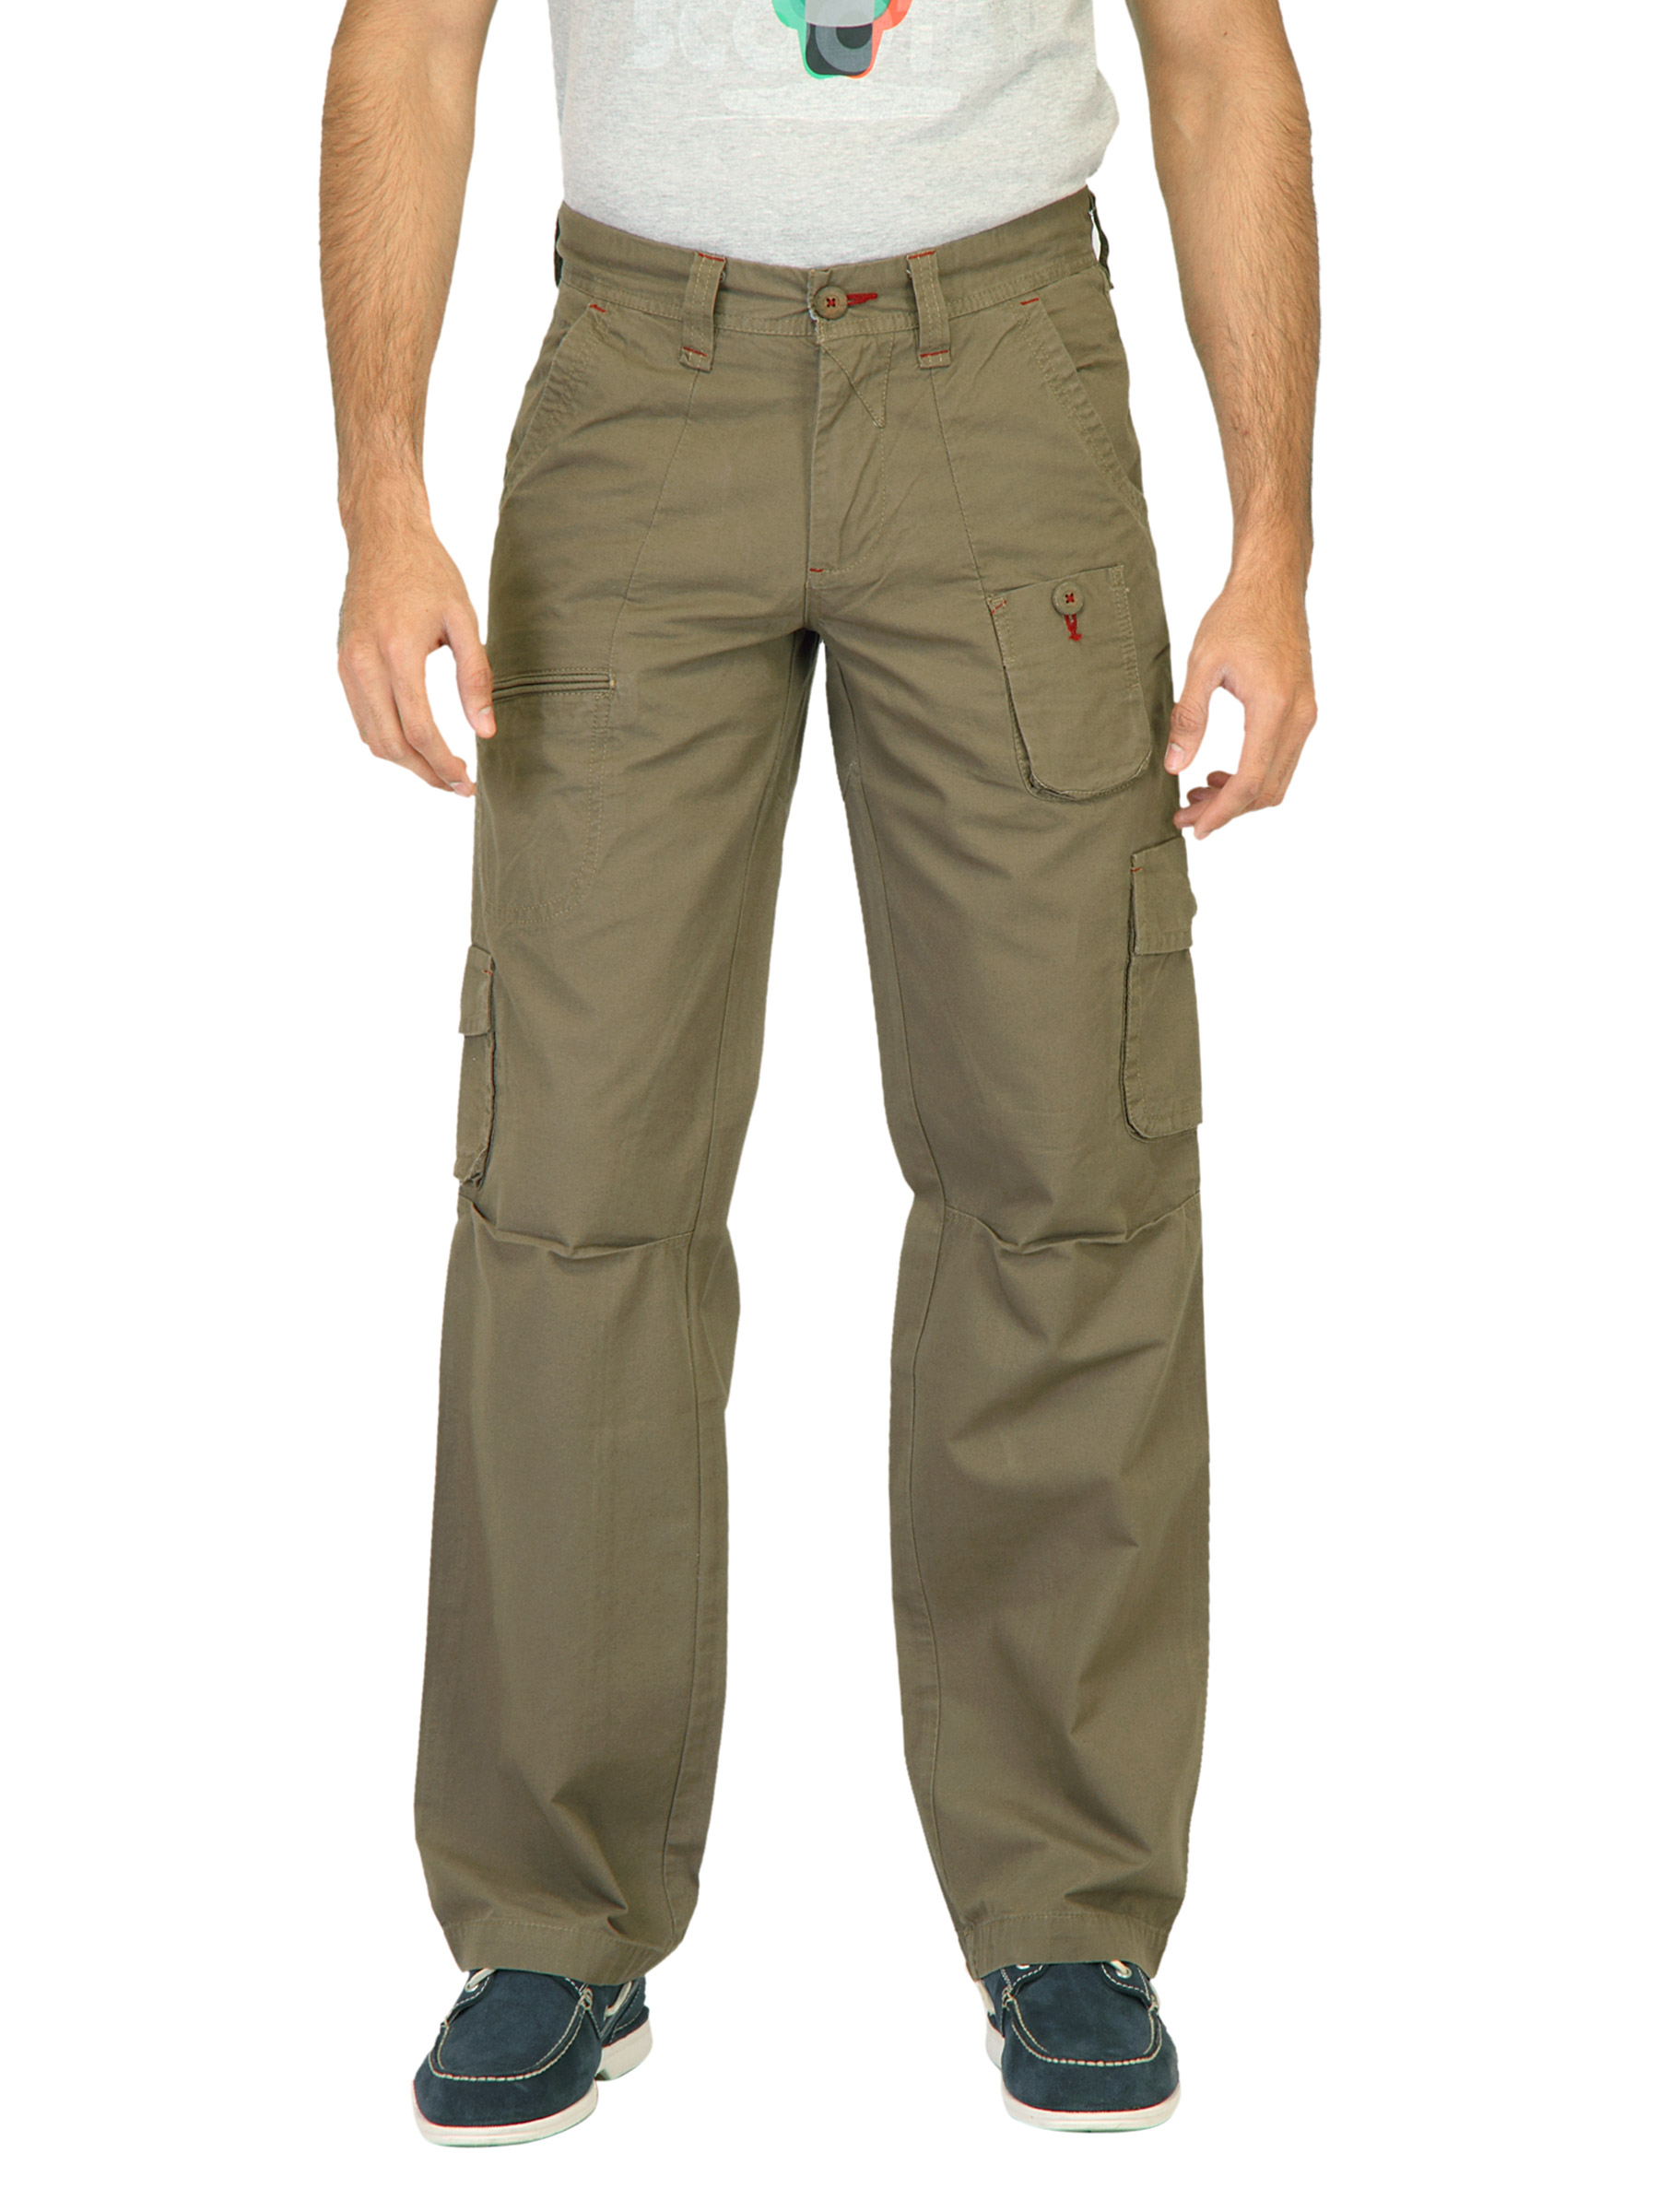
Probase Men Solid Olive Cargos
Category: Apparel / Bottomwear / Trousers
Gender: Men
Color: Olive
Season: Fall 2011
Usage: Casual